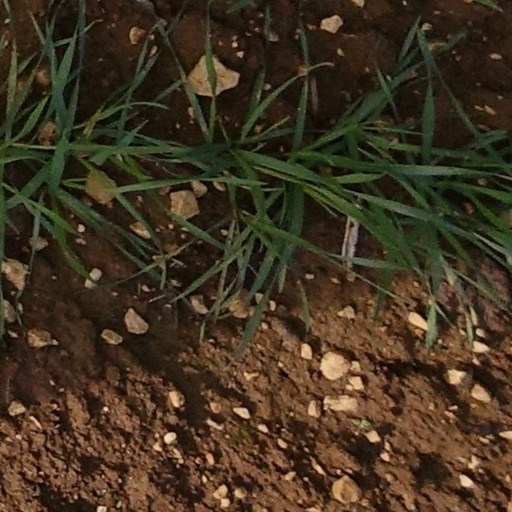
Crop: wheat